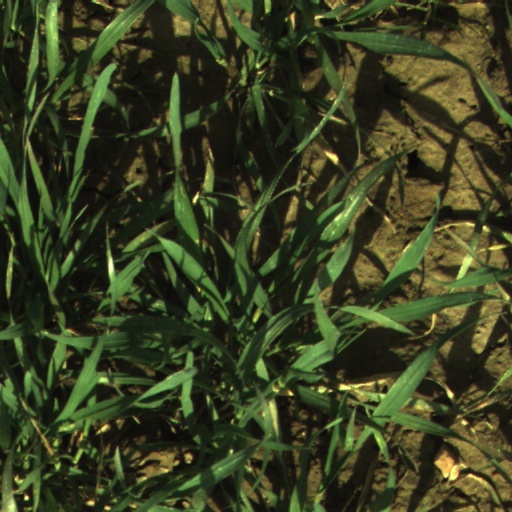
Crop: wheat